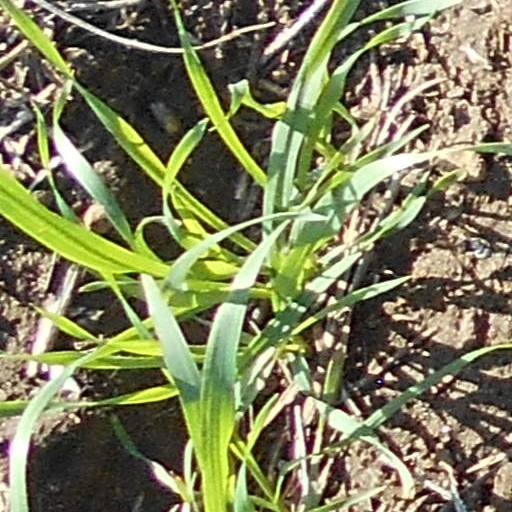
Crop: wheat